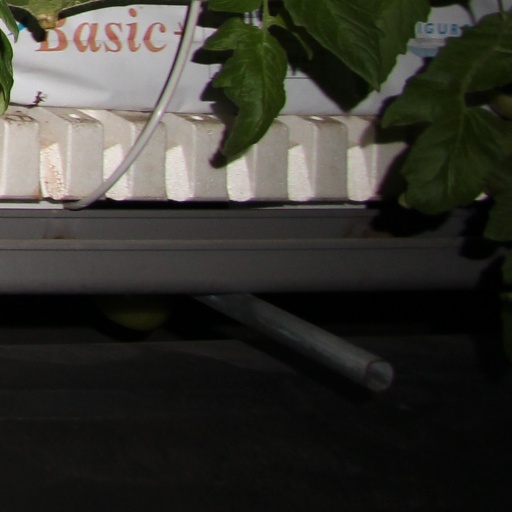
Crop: tomato